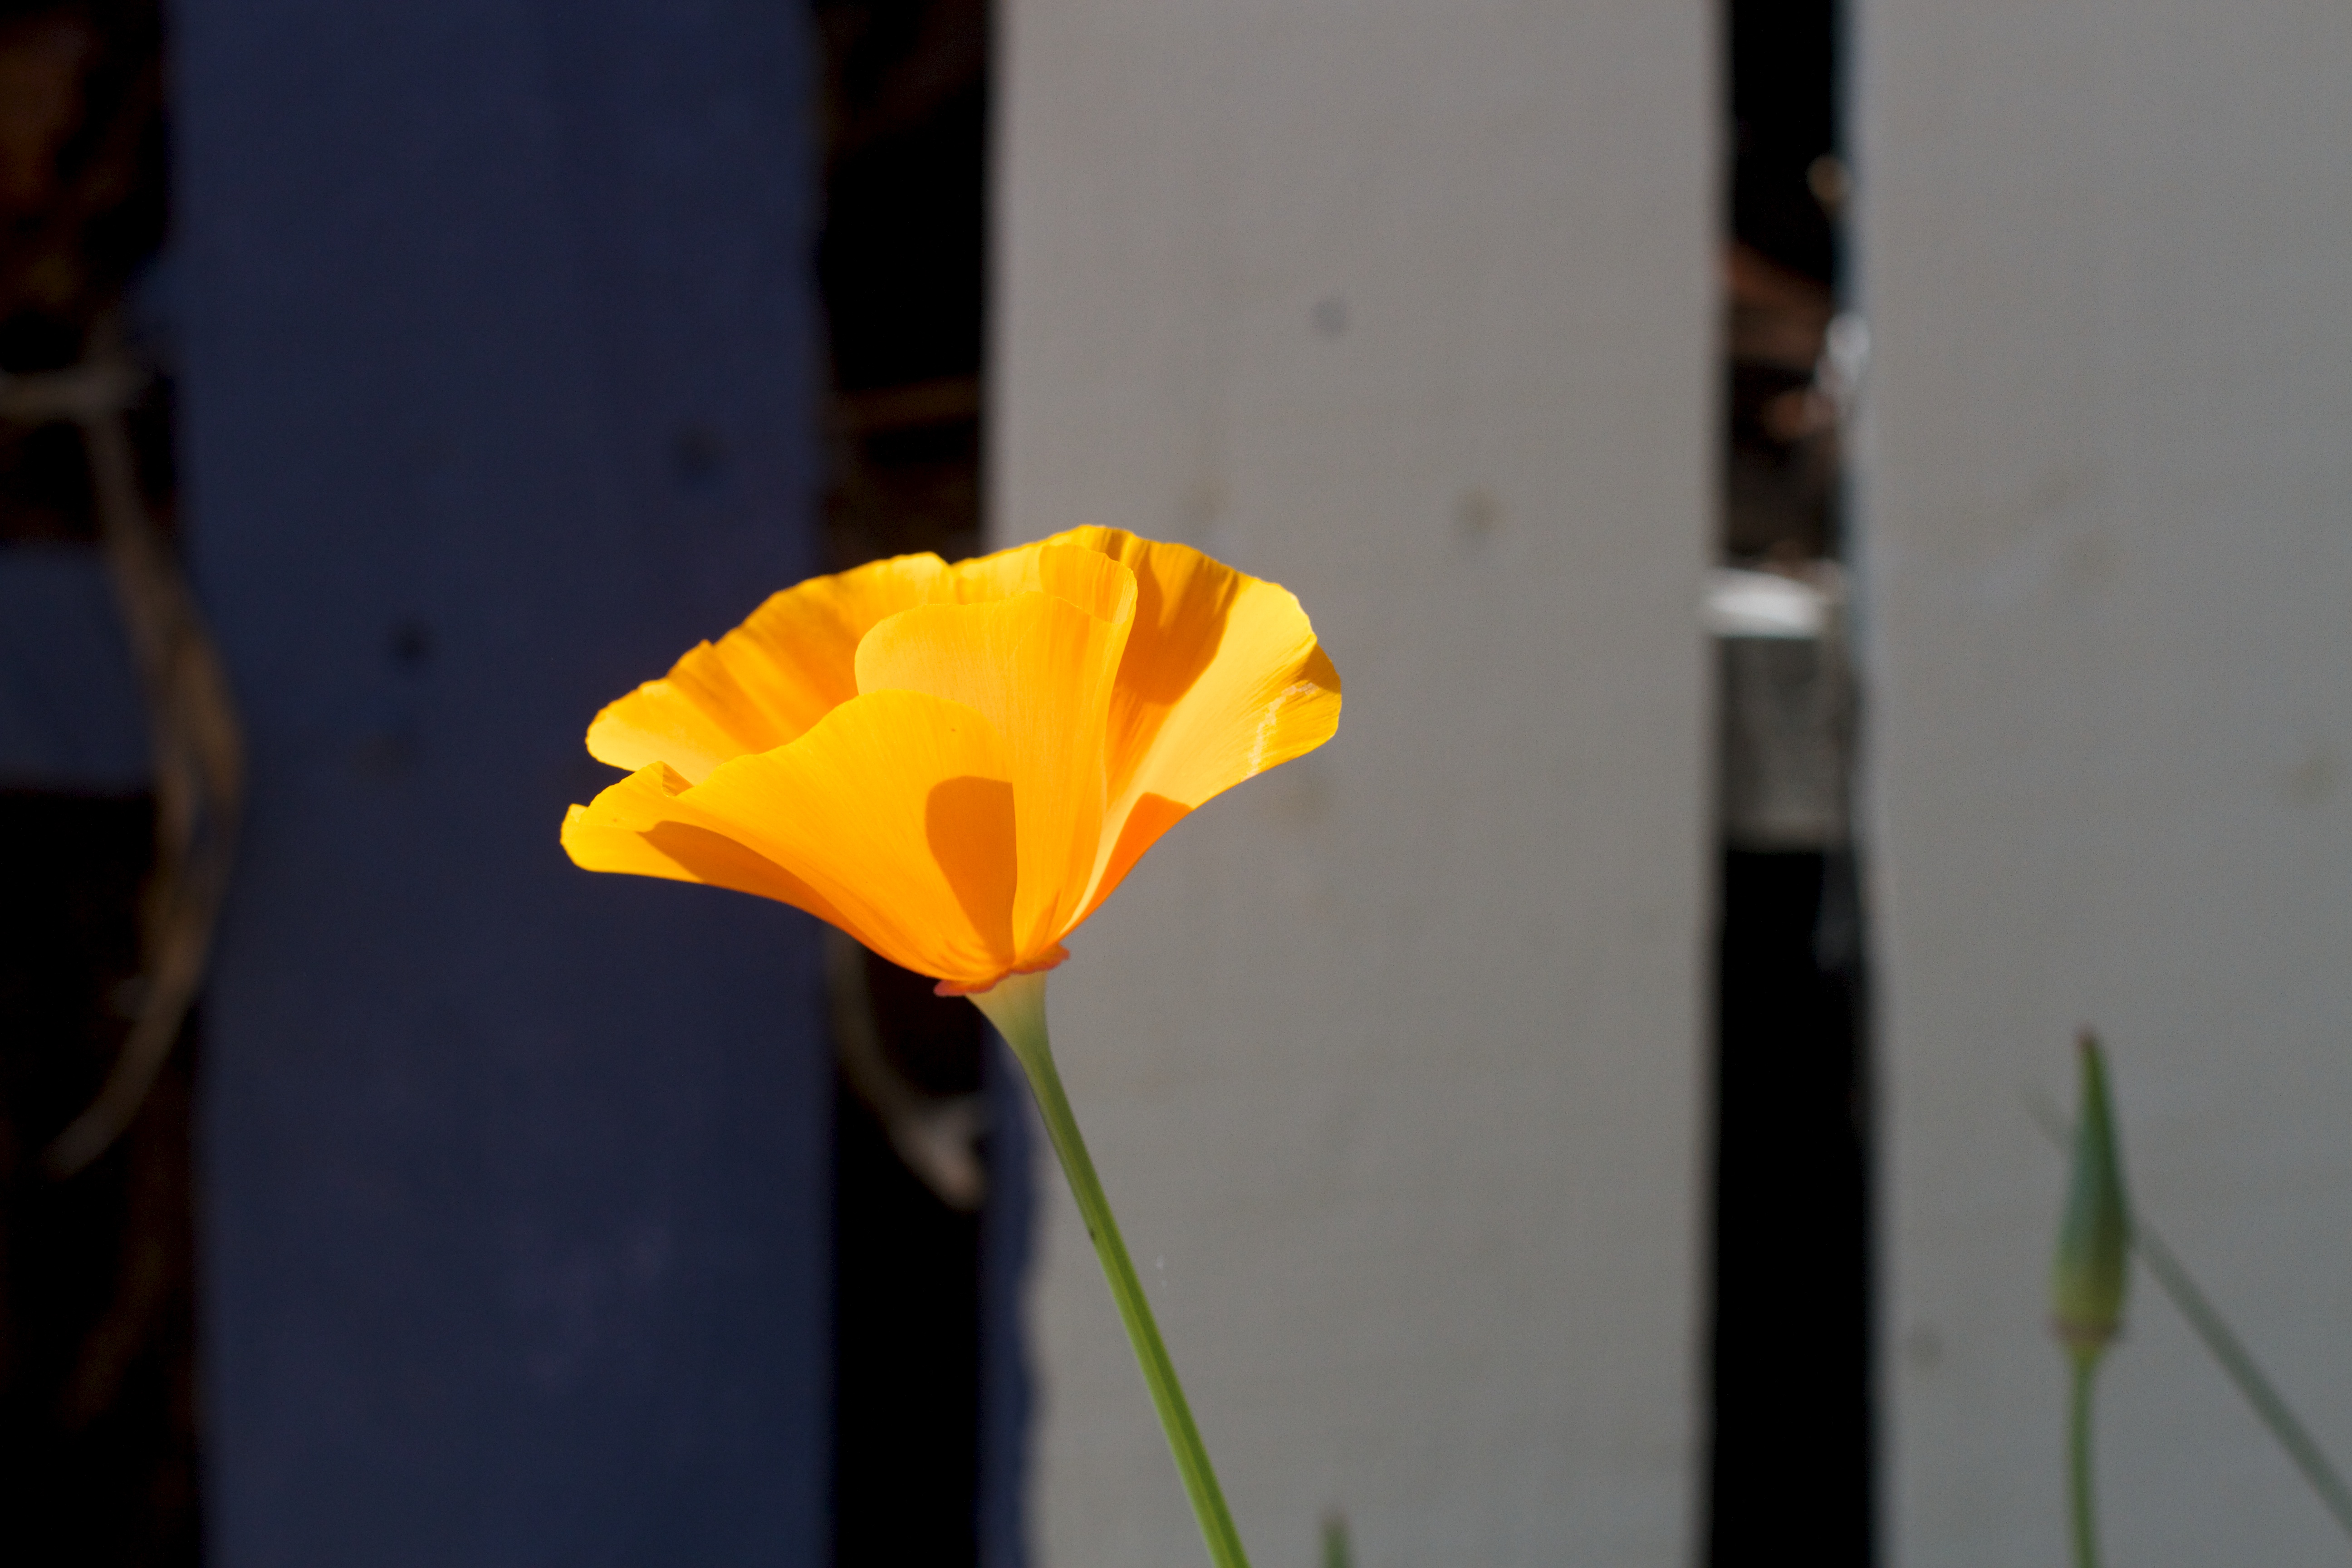
plant, flower, petal, yellow, flora, poppy, macro photography, flowering plant, plant stem, land plant